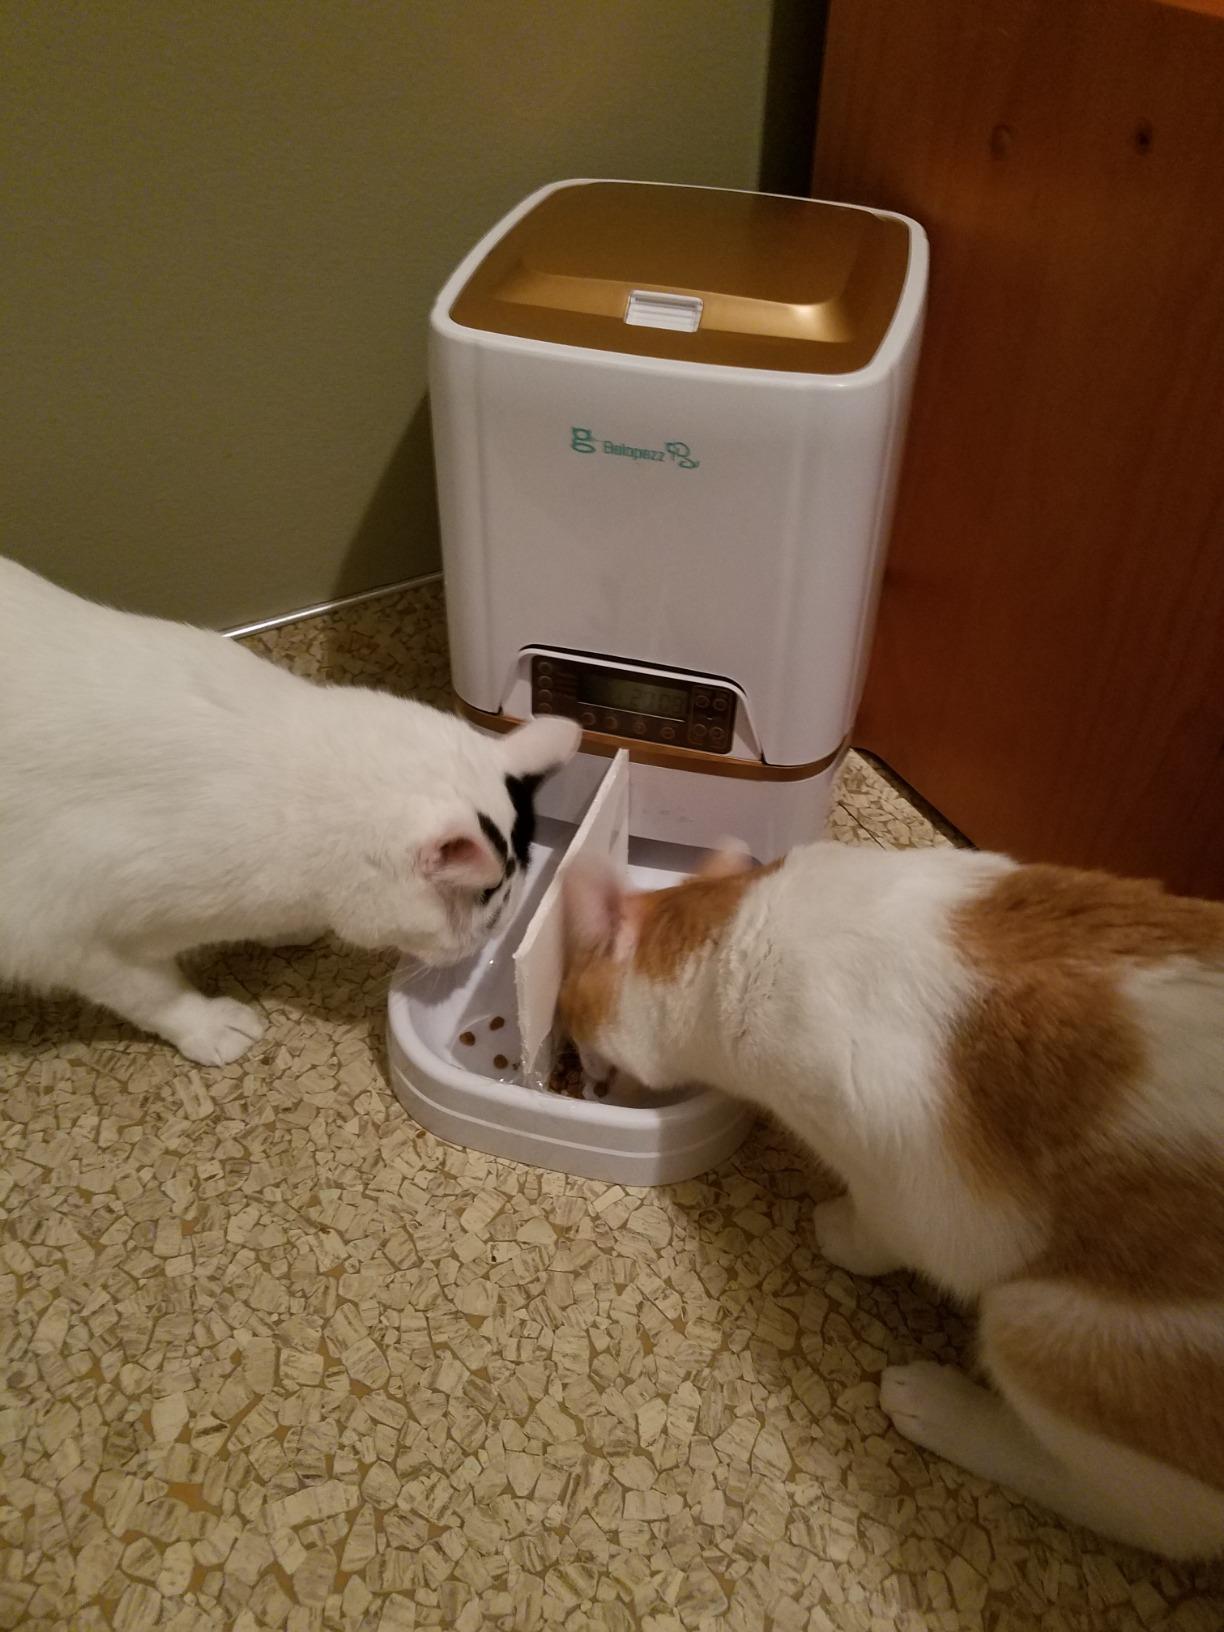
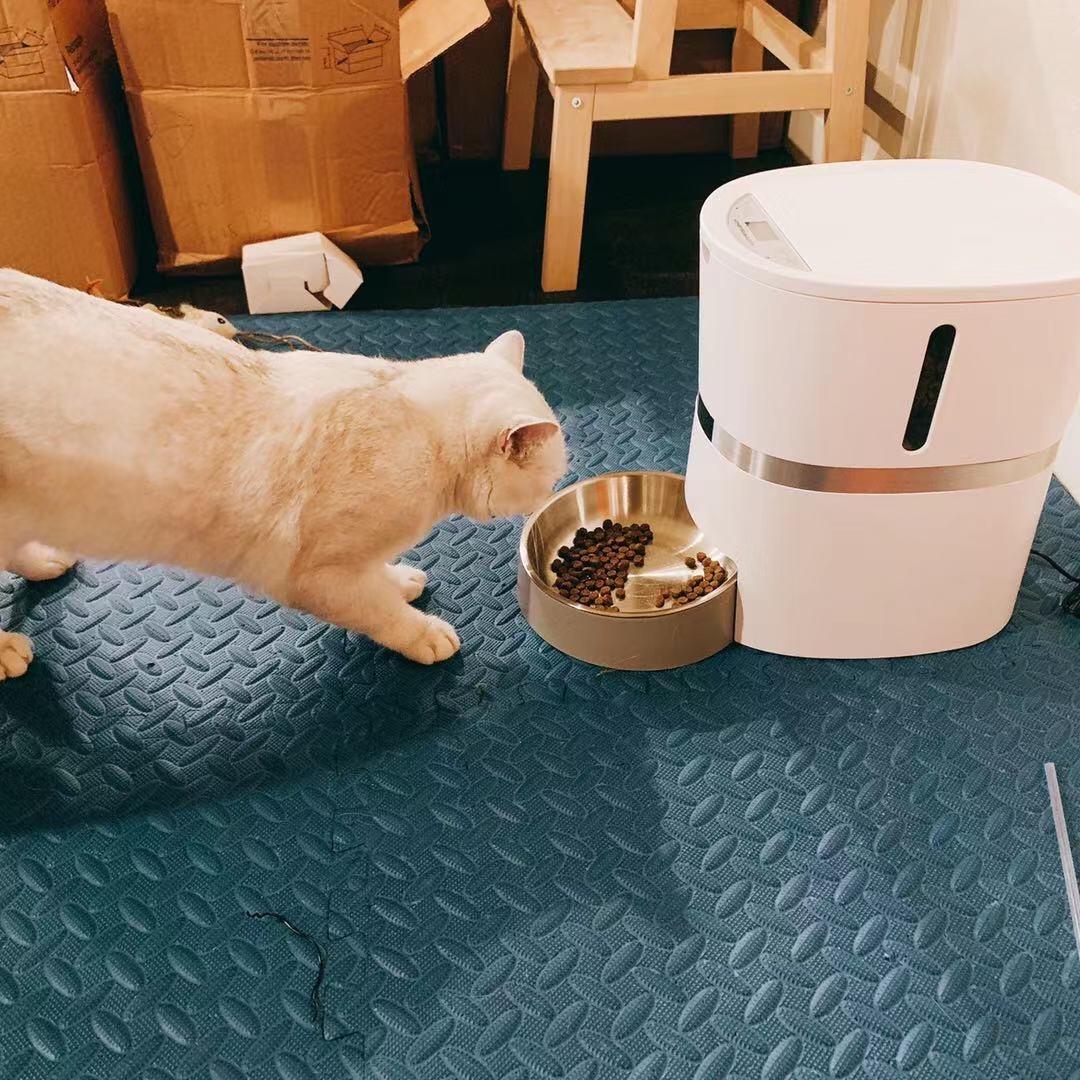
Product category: items_feeder
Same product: no